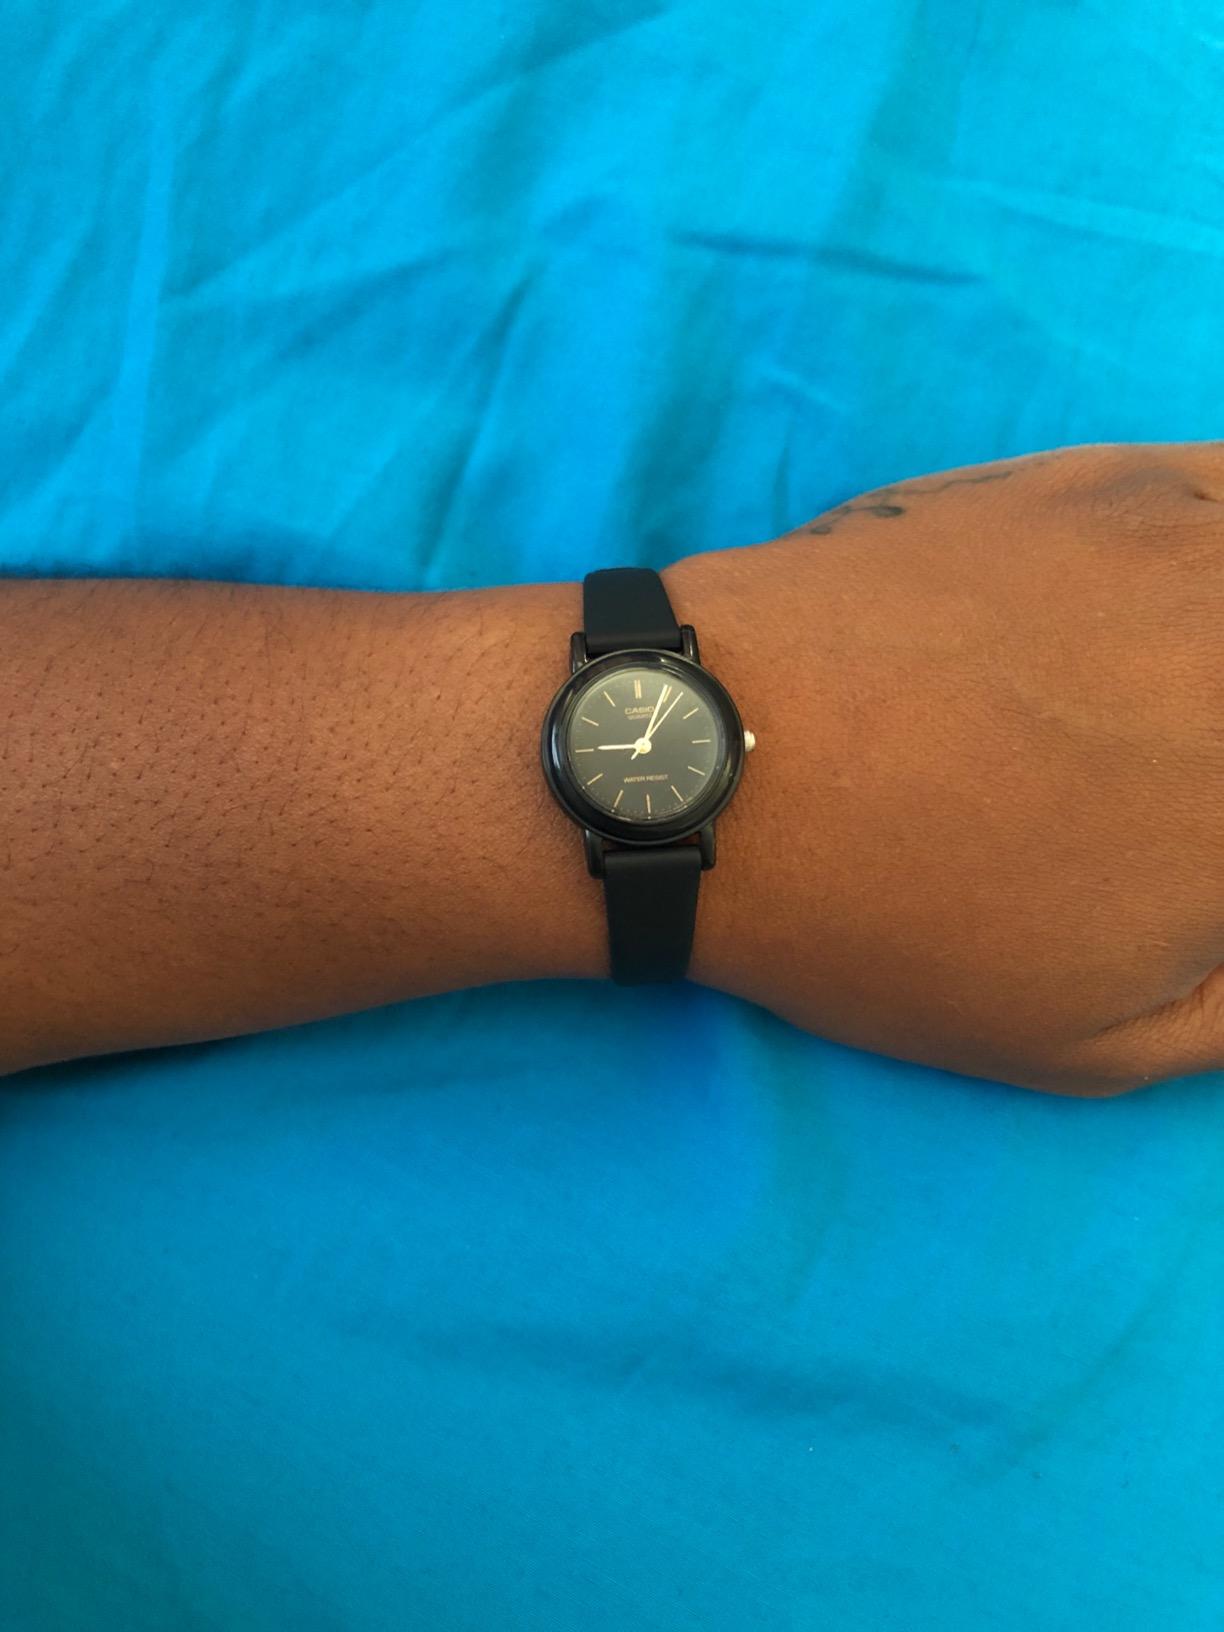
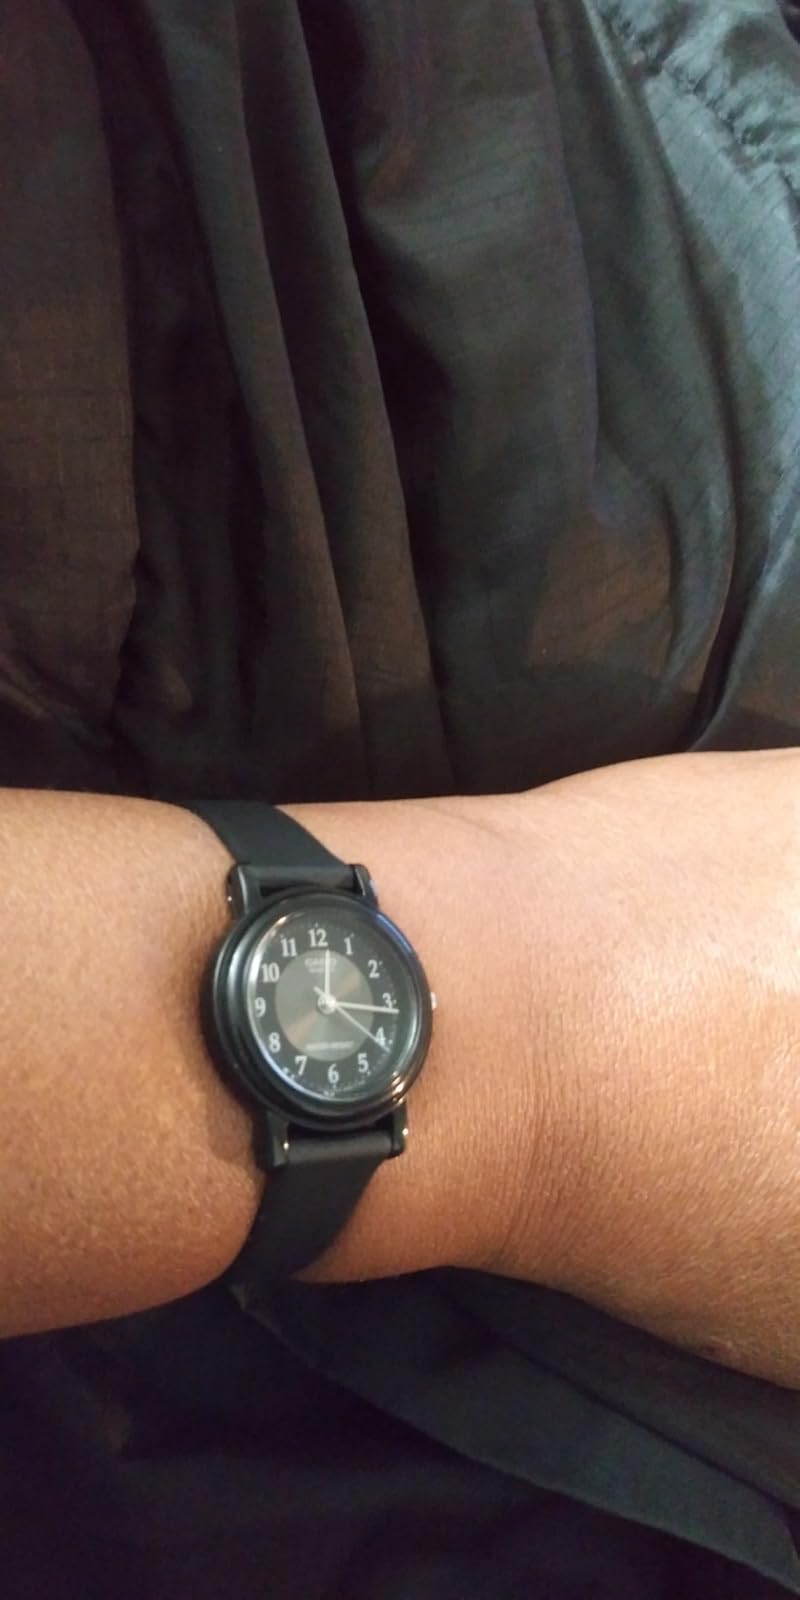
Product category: accessories_watch
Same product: no